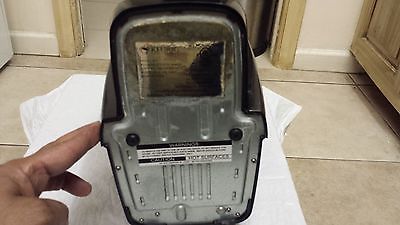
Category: coffee maker